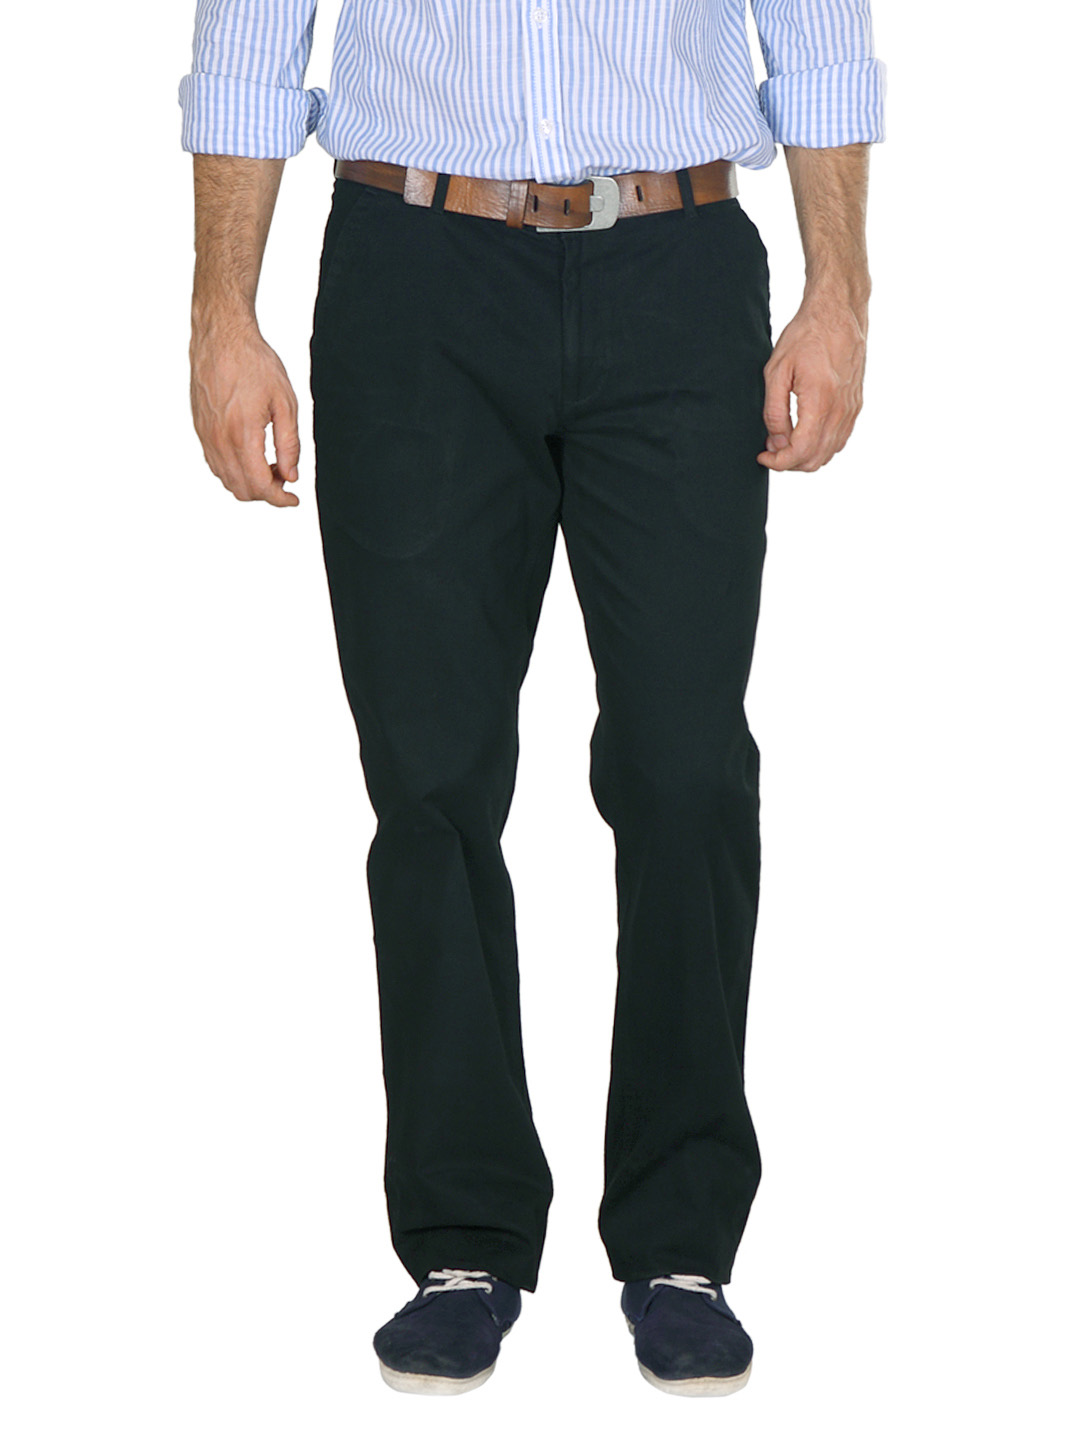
Indigo Nation Men Black Trouser
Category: Apparel / Bottomwear / Trousers
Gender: Men
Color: Black
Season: Summer 2012
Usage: Casual